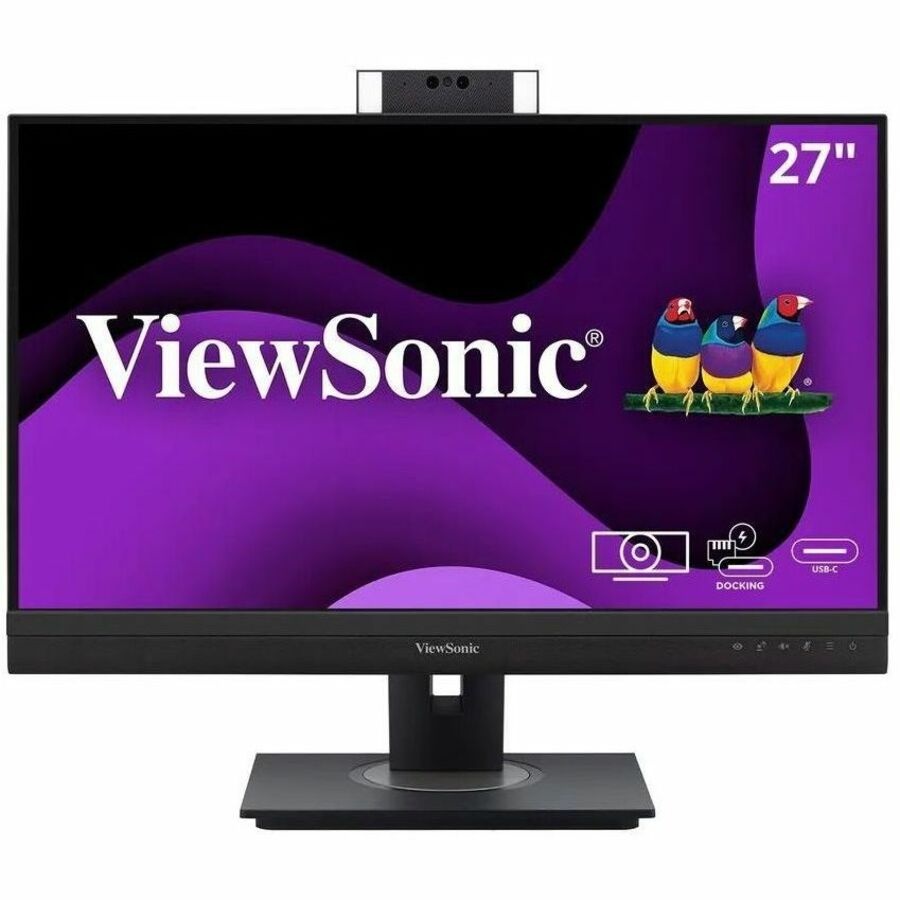
ViewSonic VG2757V-2K 27" Class Webcam WQHD LED Monitor - 16:9 - Black
ViewSonic VG2757V-2K 27" Class Webcam WQHD LED Monitor - 16:9 - Black ViewSonic VG2757V-2K video conferencing monitor is a docking monitor with premium features such as a pop-up webcam that will help maintain productive meetings whether in the office or working from home, with secure features like a Windows Hello compatible IR camera and Zoom certification for peace of mind on security and reliable conferencing. Premium webcam features to improve visual and audio aspects of video calls such as built in LED lighting, and powerful speakers, along with a QHD 2560 x 1440p resolution for stunning visuals. The IR camera allows for secure and easy sign-on with Windows Hello. Full docking functionality (daisy chain, USB-C single cable connectivity with 90W power delivery, reliable ethernet connectivity) simplifies accessories needed to deploy for IT infrastructure. More from the Manufacturer 27 Inch QHD (2560x1440p) IPS monitors with thin bezels and 100Hz refresh rate Ergonomic pop-up full hd camera with adjustable LED that is Zoom certified and compatible with Windows Hello. Built-in microphone, front-firing 5W speakers, and a 1080p camera. Ethernet RJ45 and USB-C connectivity for fast data, audio and video transfer, 90W charging over one cable Advanced ergonomics (40-degree tilt, swivel, rotate and height) for all-day comfort Supports PC, Mac and more with USB-C, HDMI 2.0, DisplayPort, and USB Type A inputs table.productattributes, .productattributes td { border-bottom: 1px solid #ddd; border-collapse: collapse; padding: 2px; text-align: left; } Product Type: LED Monitor Environmentally Friendly: Yes Environmental Certification: China Environmental United Certification Center (CEC) Weight With Stand (Approximate): 17.64 lb (8000 g) Vesa Mount Compatible: Yes Height With Stand: 21" (533.38 mm) Width With Stand: 24.12" (612.70 mm) Depth With Stand: 8.55" (217.24 mm) Taa Compliant: No Energy Star: Yes Compressed Height With Stand: 16.67" (423.38 mm) Extended Height With Stand: 21" (533.38 mm) Country Of Origin: China Brand Name: ViewSonic Manufacturer: ViewSonic Corporation Product Model: VG2757V-2K Product Name: 27" 1440p Video Conferencing Monitor with Windows Hello Compatible IR Webcam, 90W USB C, Docking Manufacturer Part Number: VG2757V2K Manufacturer Website Address: http://www.viewsonic.com Packaged Quantity: 1 Package Contents: 27" 1440p Video Conferencing Monitor with Windows Hello Compatible IR Webcam, 90W USB C, Docking Power Cable DisplayPort to DisplayPort Cable USB Type-C Cable USB Type-C to Type-A Cable Quick Start Guide Limited Warranty: 3 Year Weight (Approximate): 12.13 lb (5500 g) Color Family: Black Windows Hello Compatible: Yes Color: Black Environmental Compliance: Restriction of Hazardous Substances (RoHS) Feature1: 27 Inch QHD (2560x1440p) IPS monitors with thin bezels and 100Hz refresh rate Feature2: Ergonomic pop-up full hd camera with adjustable LED that is Zoom certified and compatible with Windows Hello. Feature3: Built-in microphone, front-firing 5W speakers, and a 1080p camera. Feature4: Ethernet RJ45 and USB-C connectivity for fast data, audio and video transfer, 90W charging over one cable Feature5: Advanced ergonomics (40-degree tilt, swivel, rotate and height) for all-day comfort Feature6: Supports PC, Mac and more with USB-C, HDMI 2.0, DisplayPort, and USB Type A inputs Product Color: Black
Brand: ViewSonic Corporation
Category: Electronics > Video > Computer Monitors